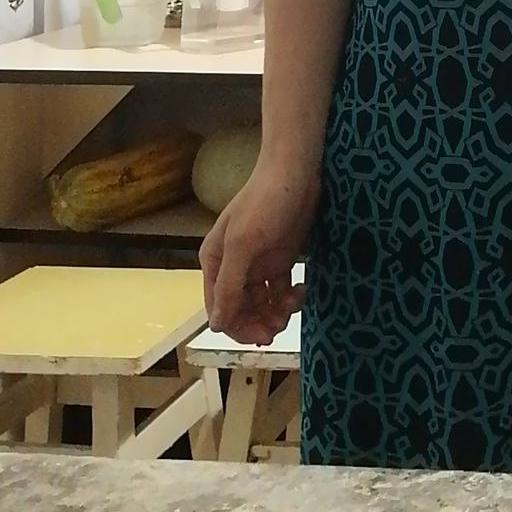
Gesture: no_gesture